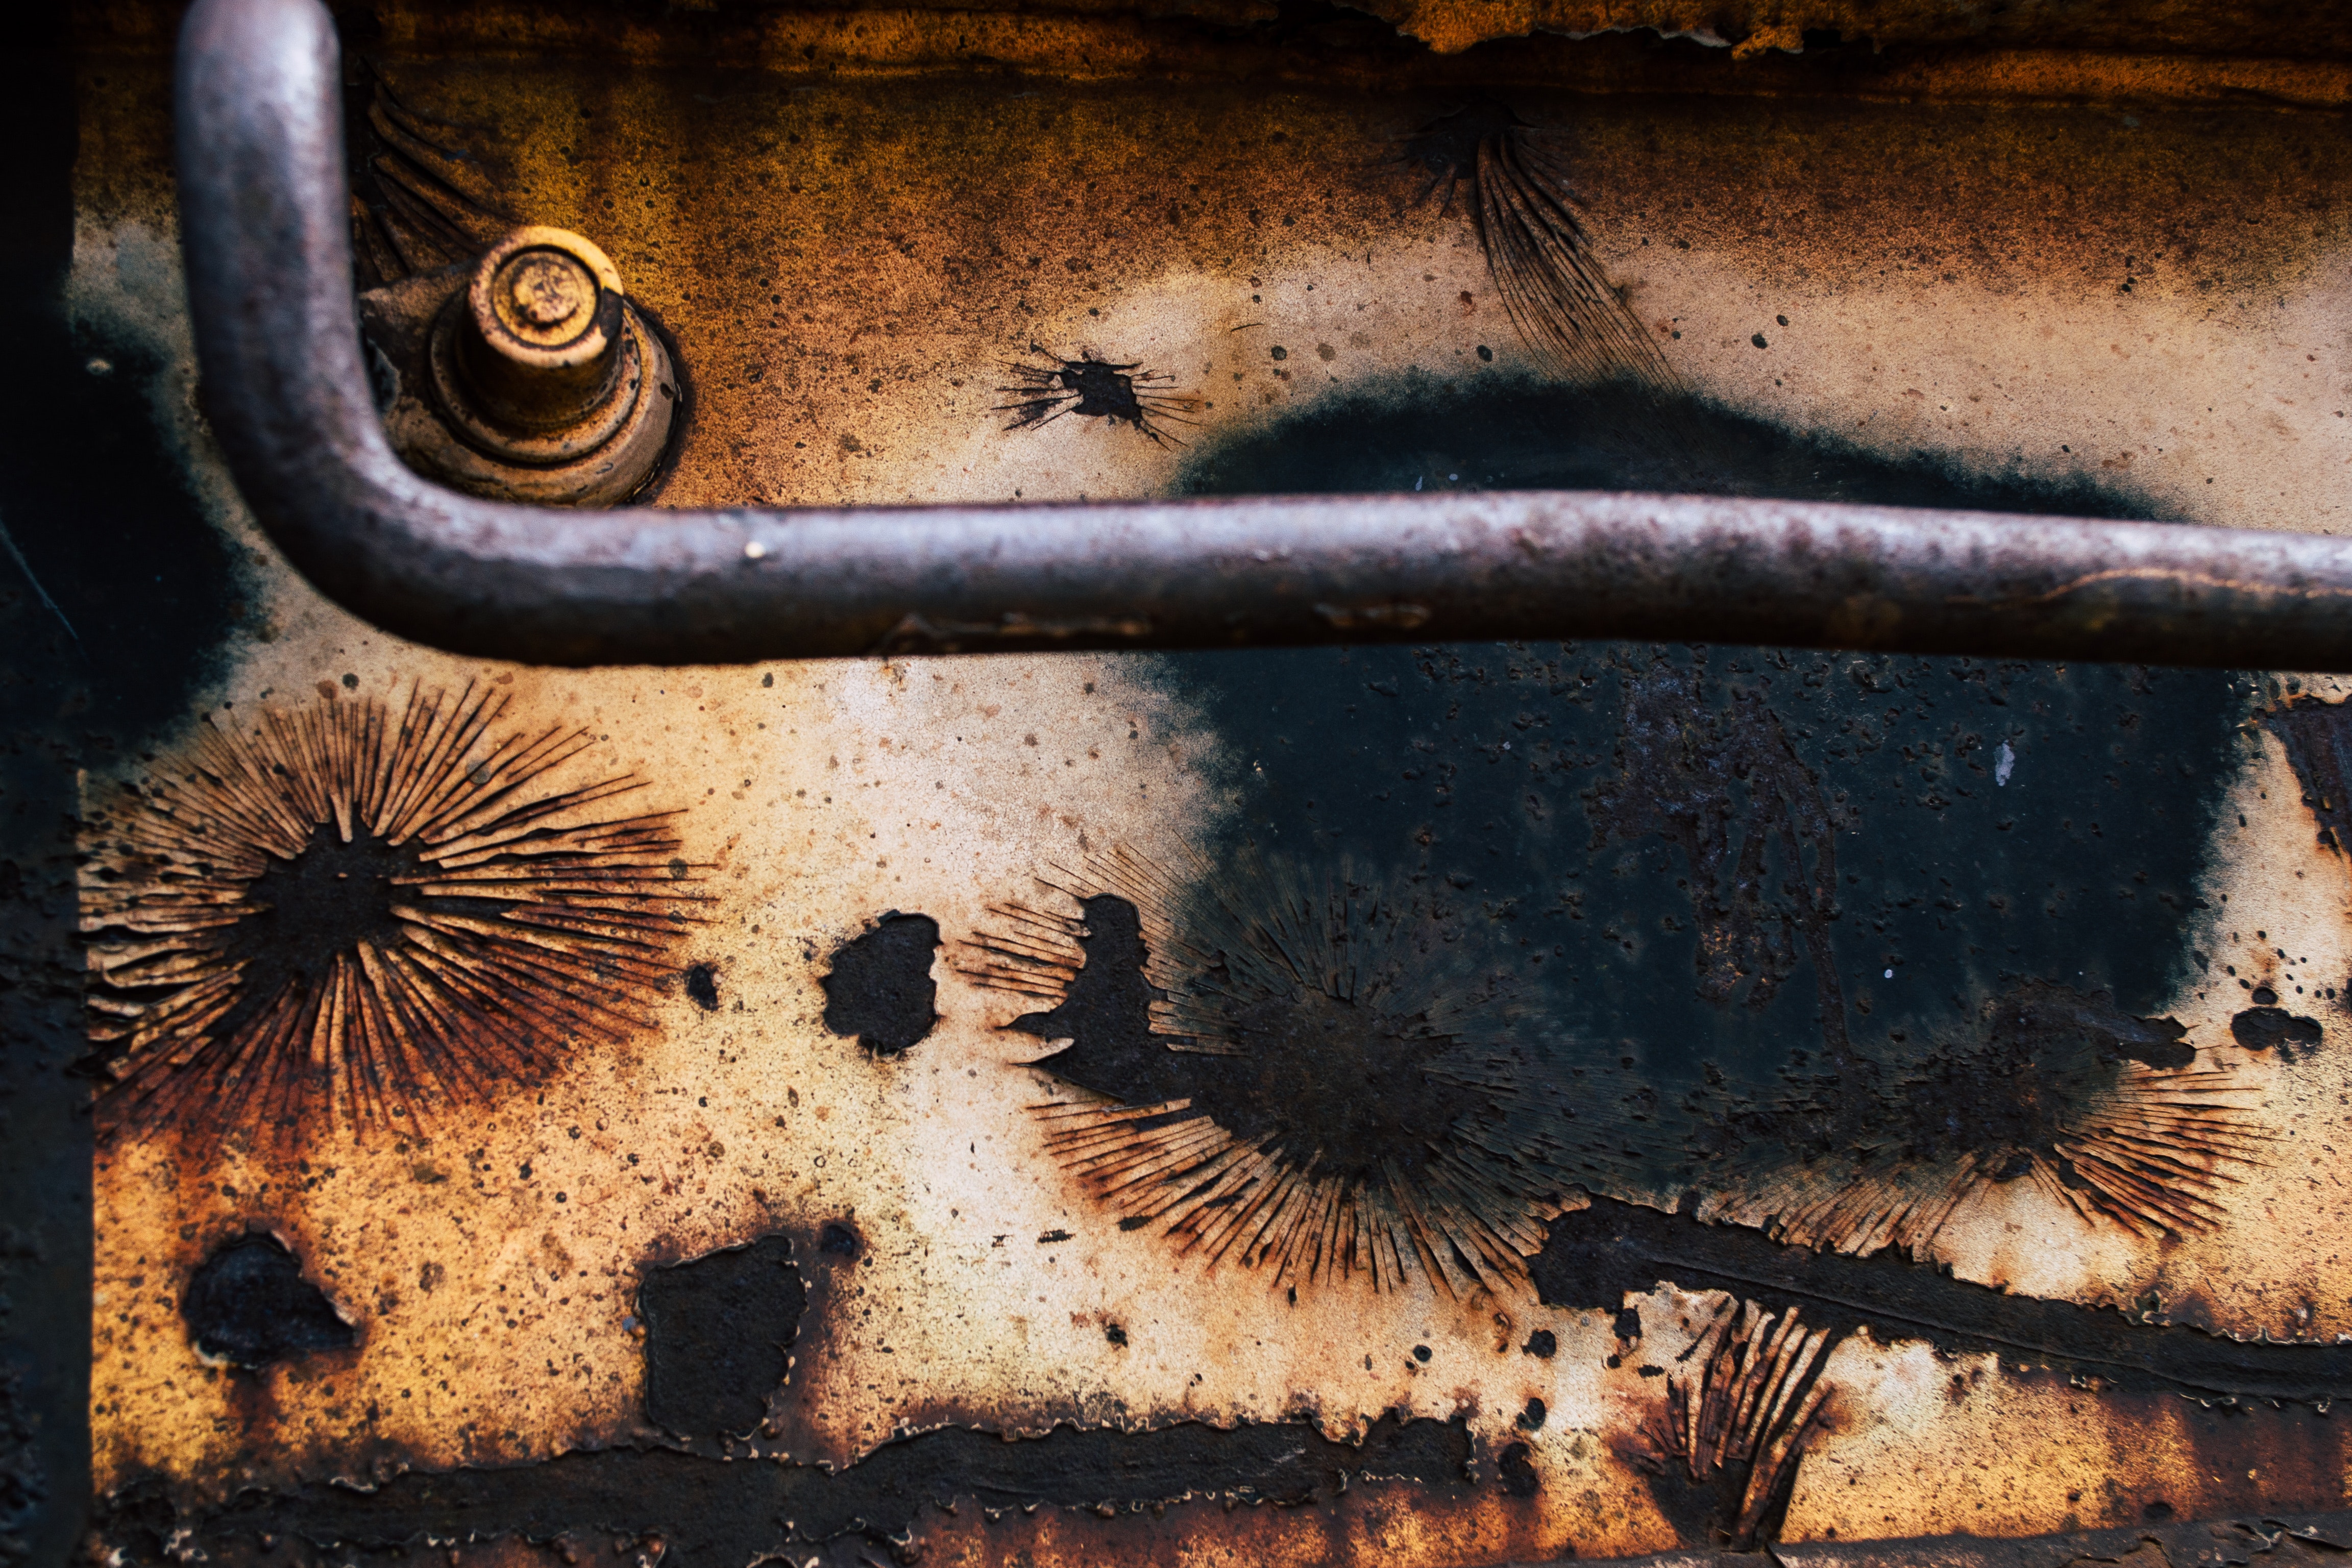
rust, iron, metal, still life photography